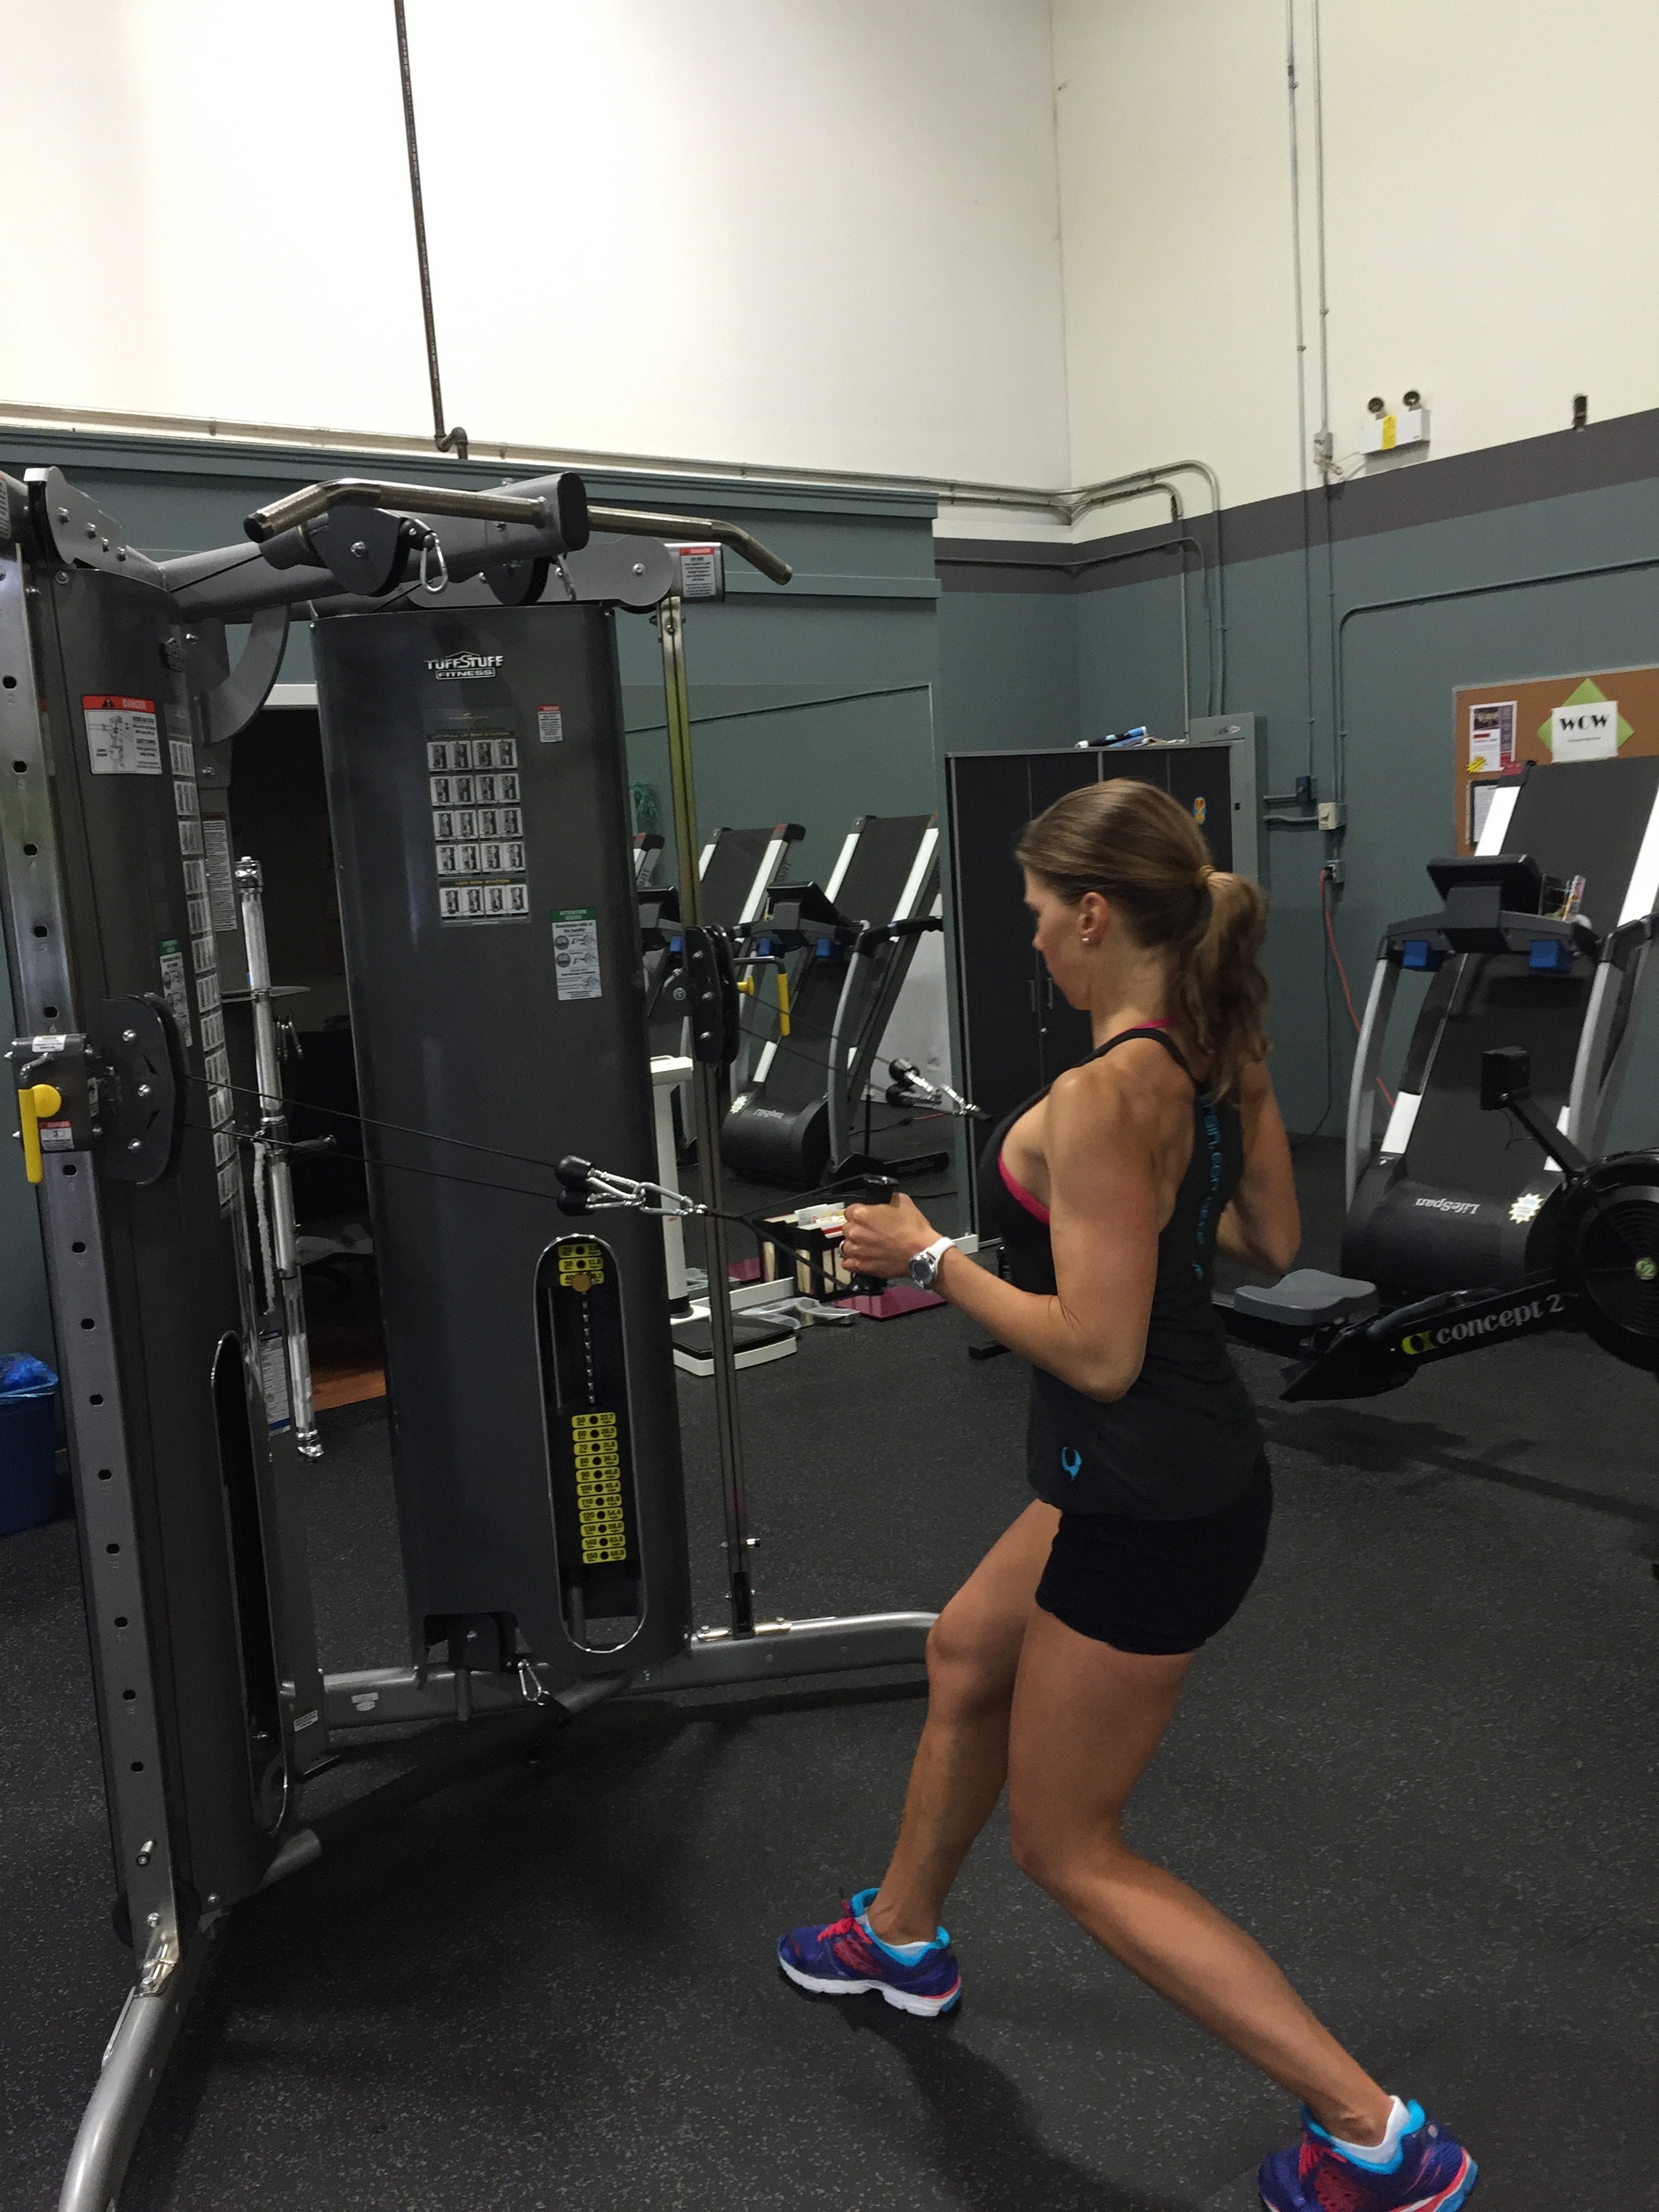
person, structure, woman, sport, train, female, young, athletic, training, club, exercise, room, weight, lifestyle, arm, health, fitness, gym, workout, muscle, chest, happy, women, body, fit, shape, slim, strong, strength, adult, squat, strength training, gym workout, barbell, physical exercise, sport venue, human action, physical fitness, biceps curl, overhead press